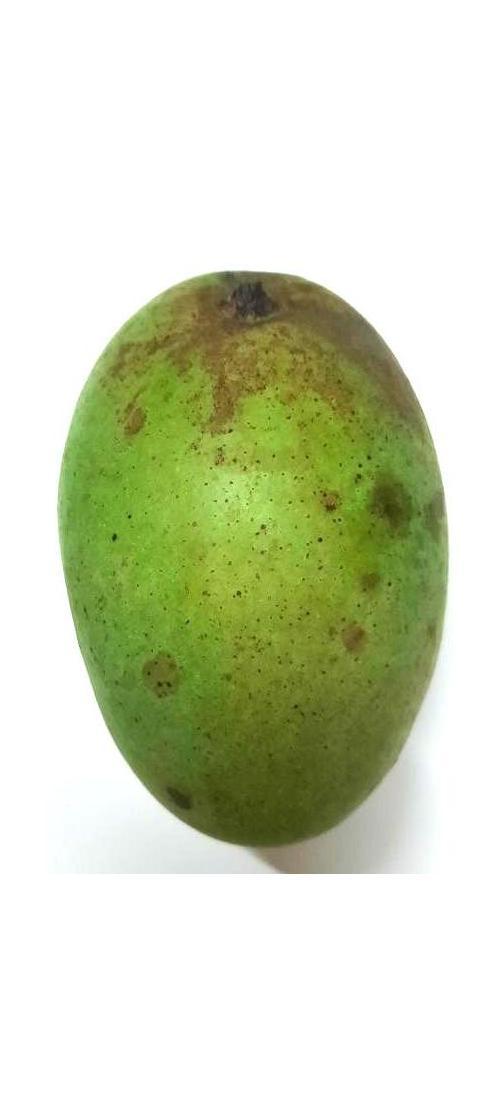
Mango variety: Shada